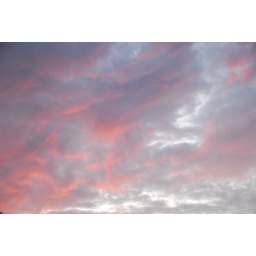
Sunset over our house in Largo, Florida. There were some amazing oranges tonight!